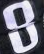
Number: 8